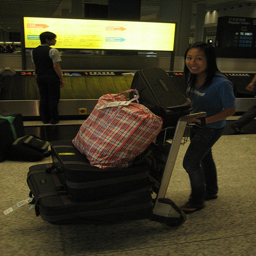
A lady pushes a cart full of luggage.
A small beautiful woman pushing a cart full of luggage at an airport.
A woman pushing a luggage cart with luggage.
A lady with a cart full of luggage at the airport.
A woman at an airport carrying a great deal of baggage.